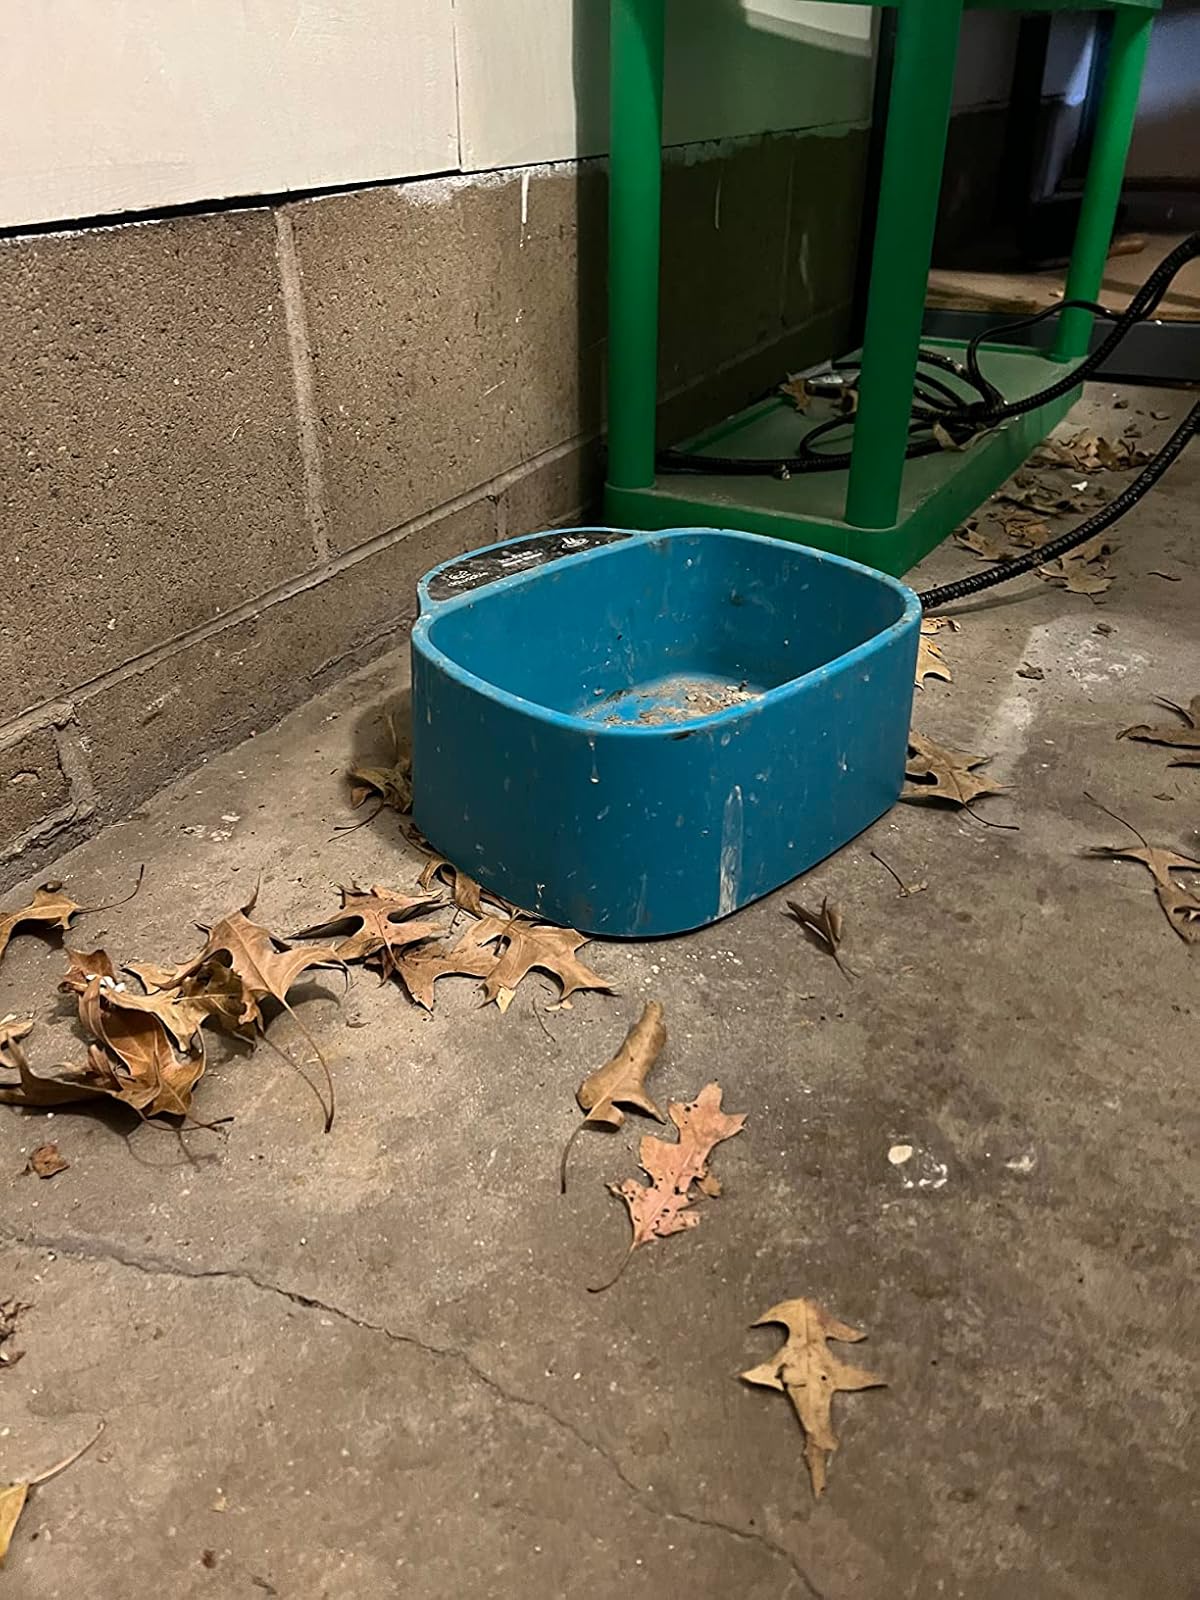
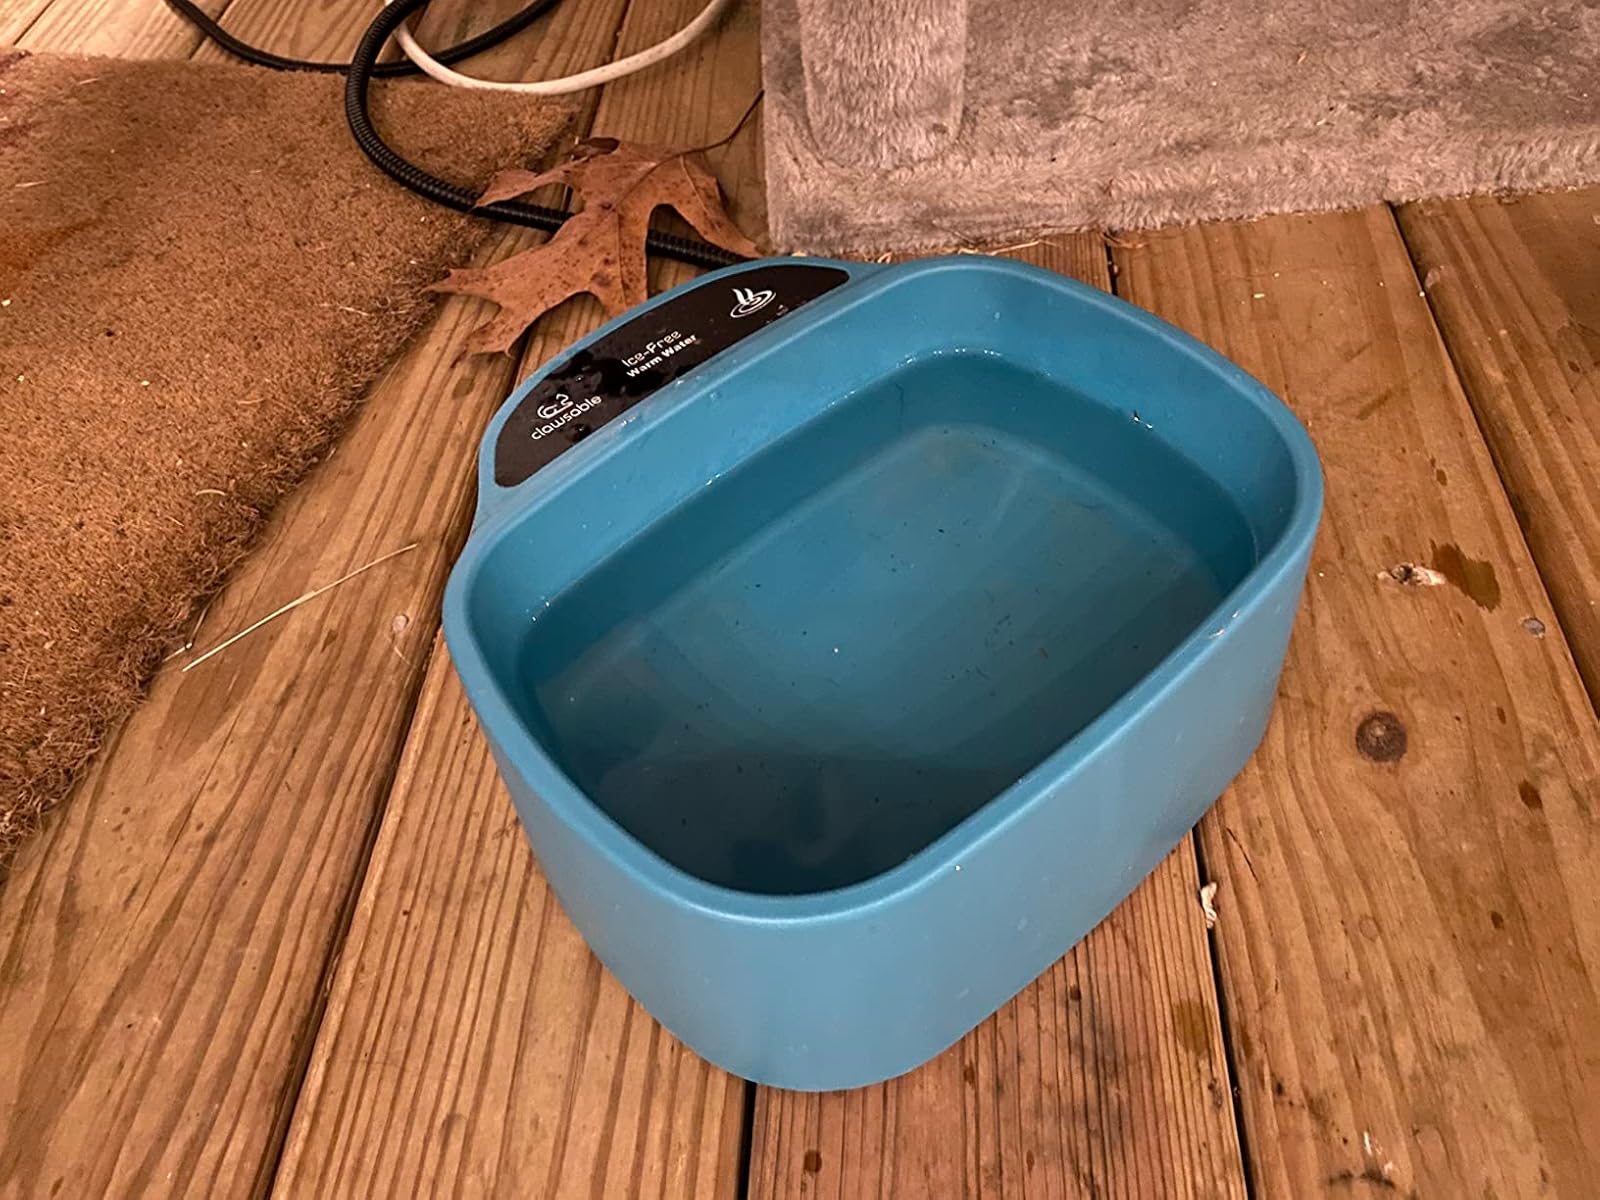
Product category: items_bowl
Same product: yes